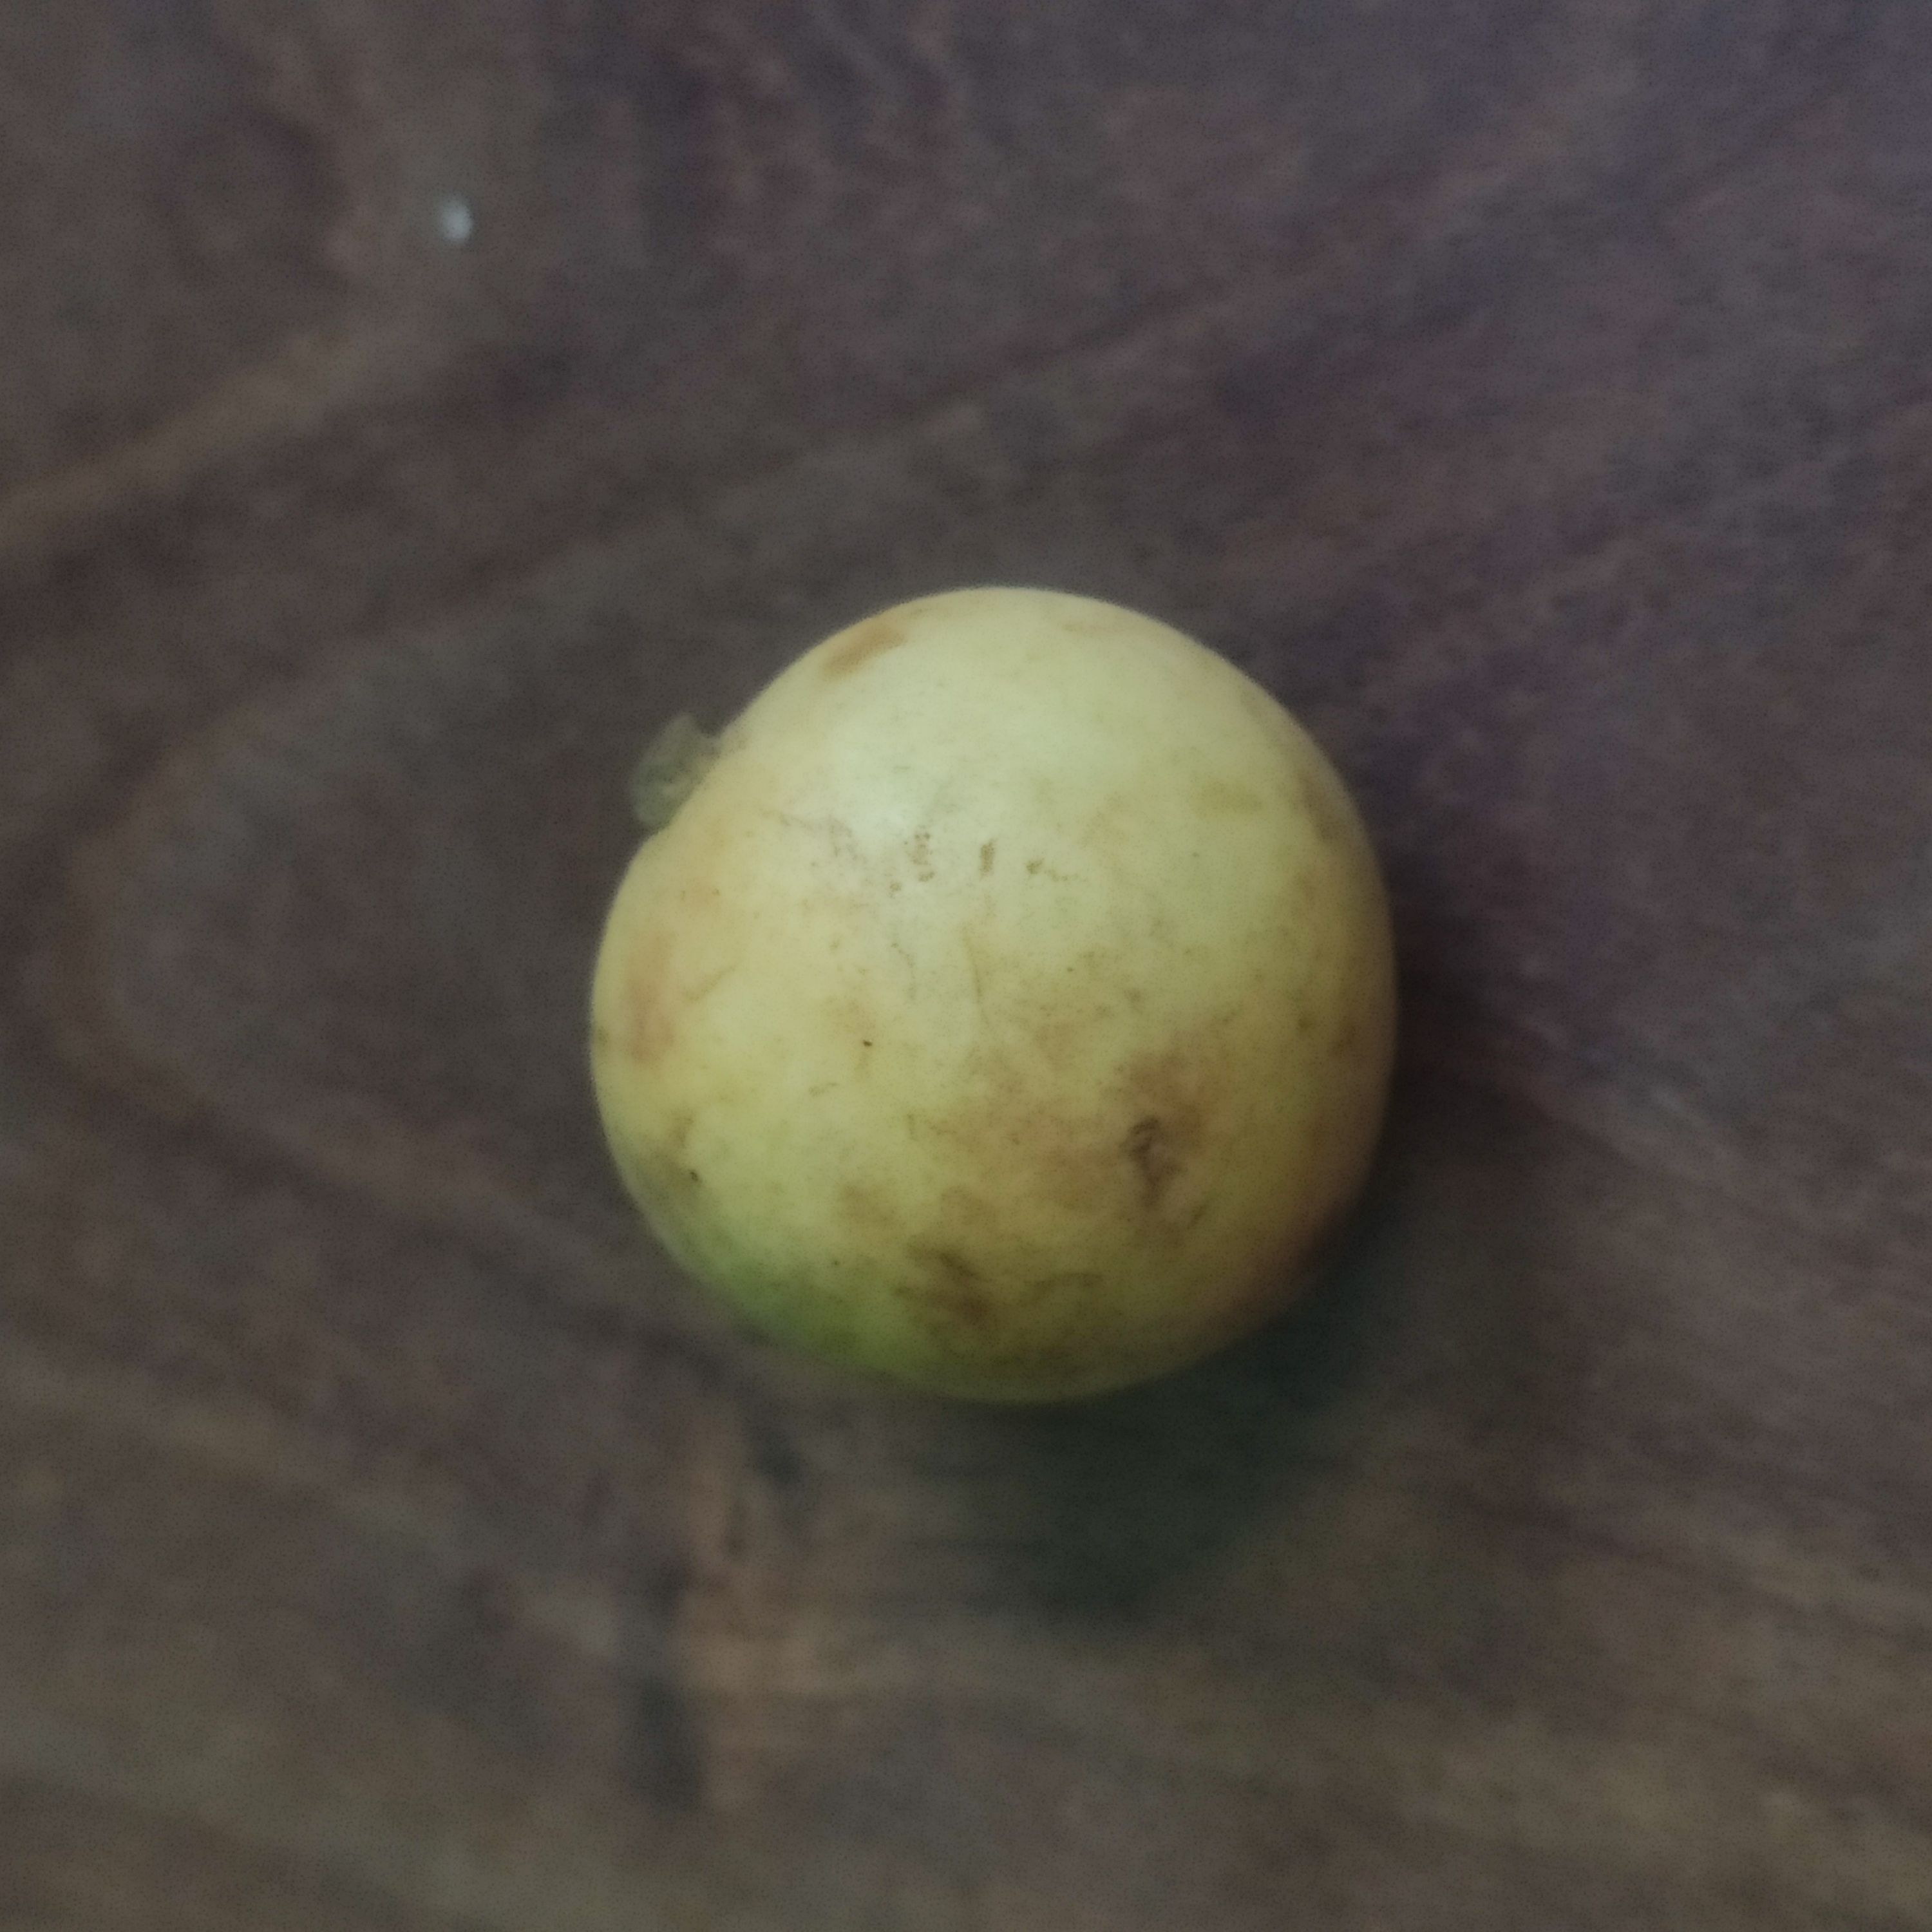
Fruit: burmese-grape
Grade: 1st-grade